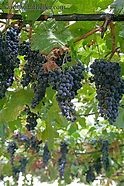
Label: grape